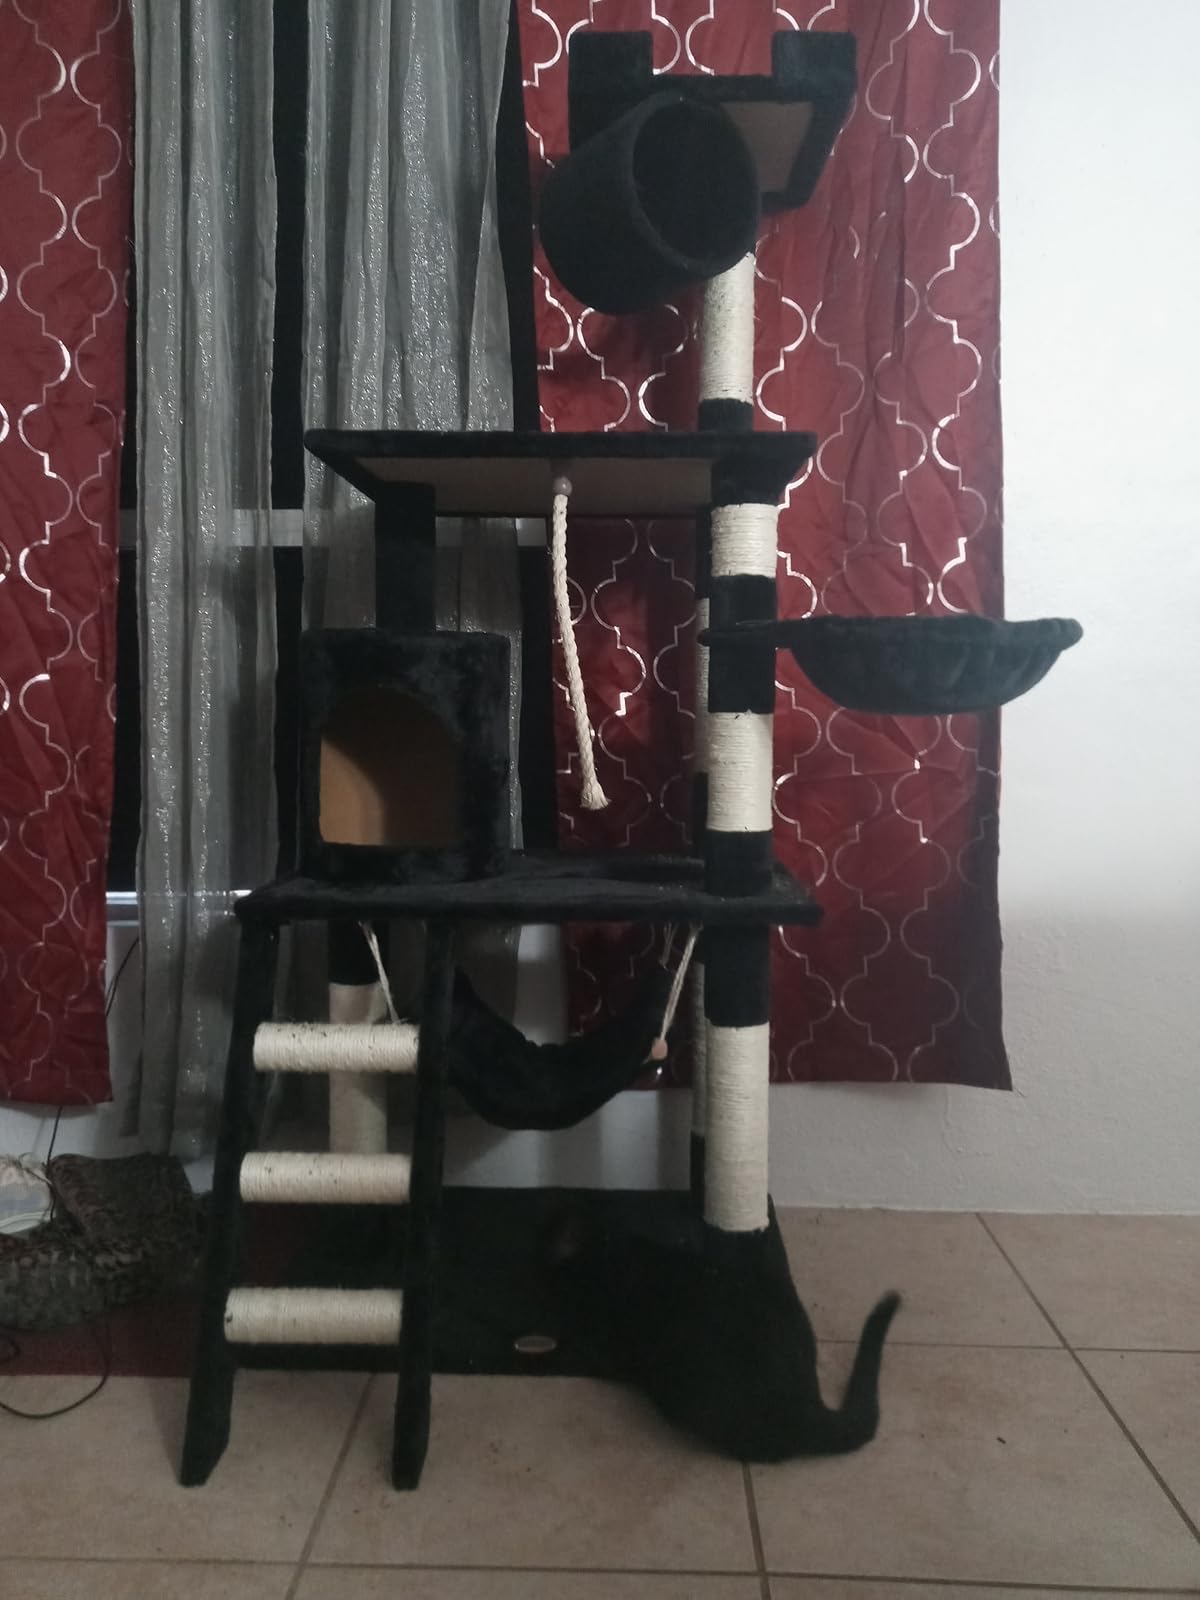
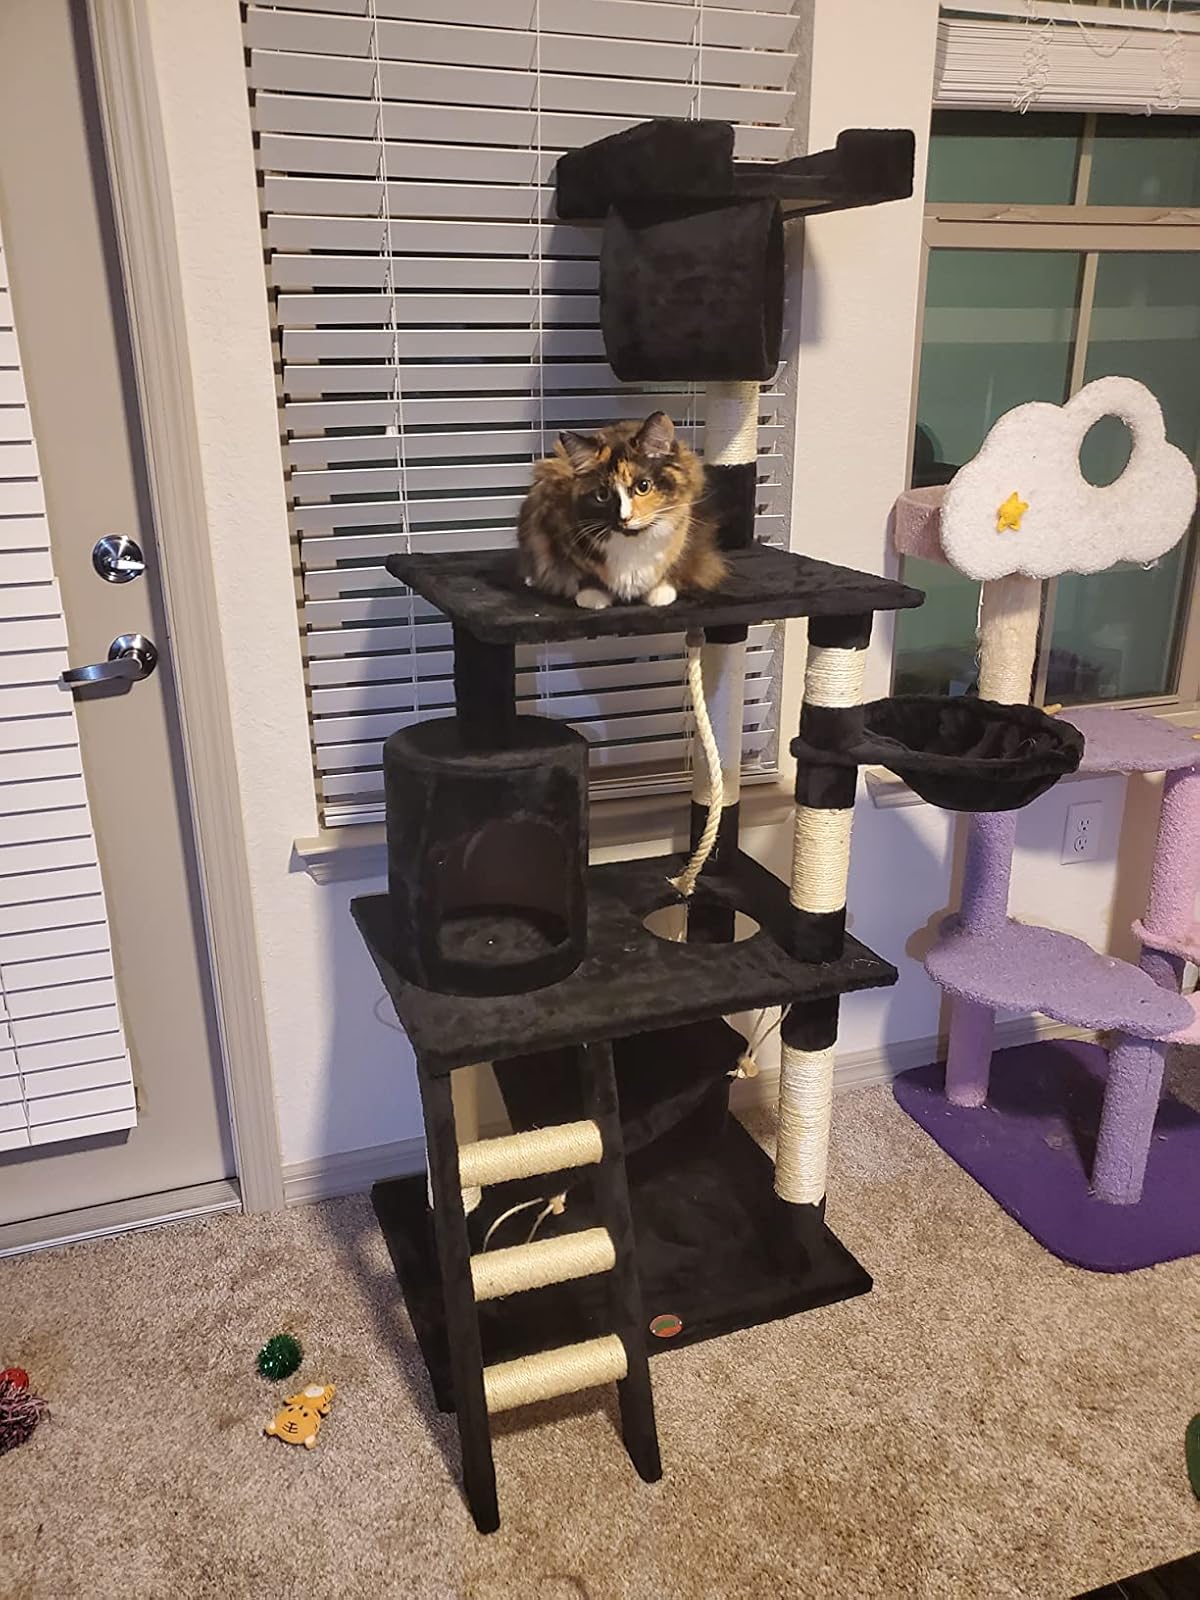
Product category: items_cat tree
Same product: yes